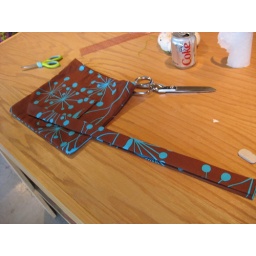
this was a really pretty bag a girl in our class was making. i can't remember her name, but she was really nice.